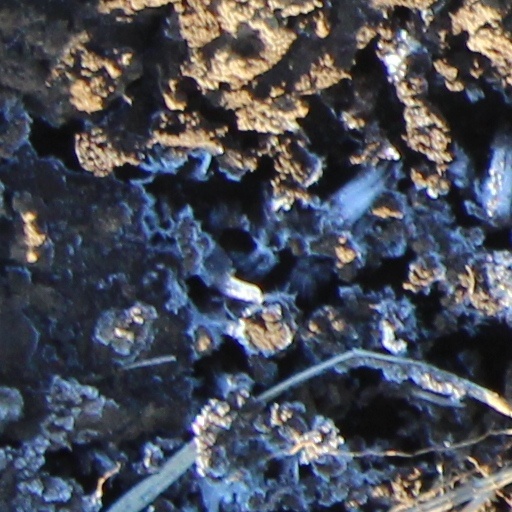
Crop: wheat